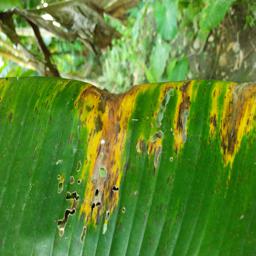
Label: YELLOW SIGATOKA